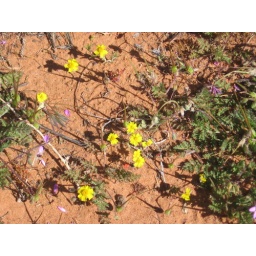
yellow desert flowers in Snow Canyon